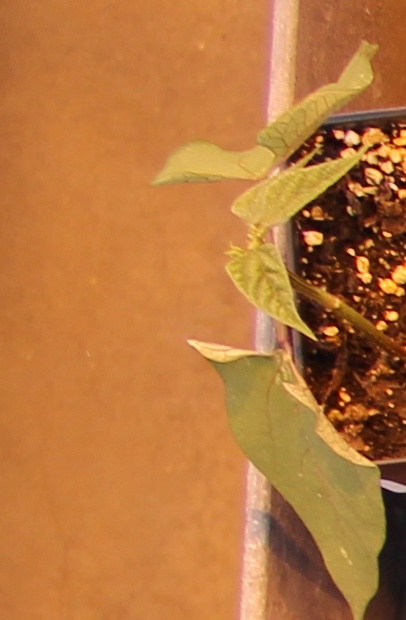
Label: Blackbean